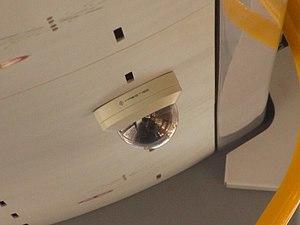
Une caméra de vidéosurveillance à bord du MAN Lion’s City M n°22 de Thau Agglo Transport.
Sète Agglopôle Mobilité est un réseau français de transport en commun, organisé par Sète Agglopôle Méditerranée depuis janvier 2007, initialement sous le nom de Totem puis Thau Agglo Transport de 2010 à 2018. Exploité par Keolis jusqu'en décembre 2008, le réseau voit sa gestion ensuite transférée à la Corporation française des transports, filiale du groupe Vectalia, entre janvier 2009 et septembre 2015. Depuis cette date, il est géré par la société CarPostal Bassin de Thau, filiale de la société CarPostal France, dans le cadre d’une DSP de sept ans.